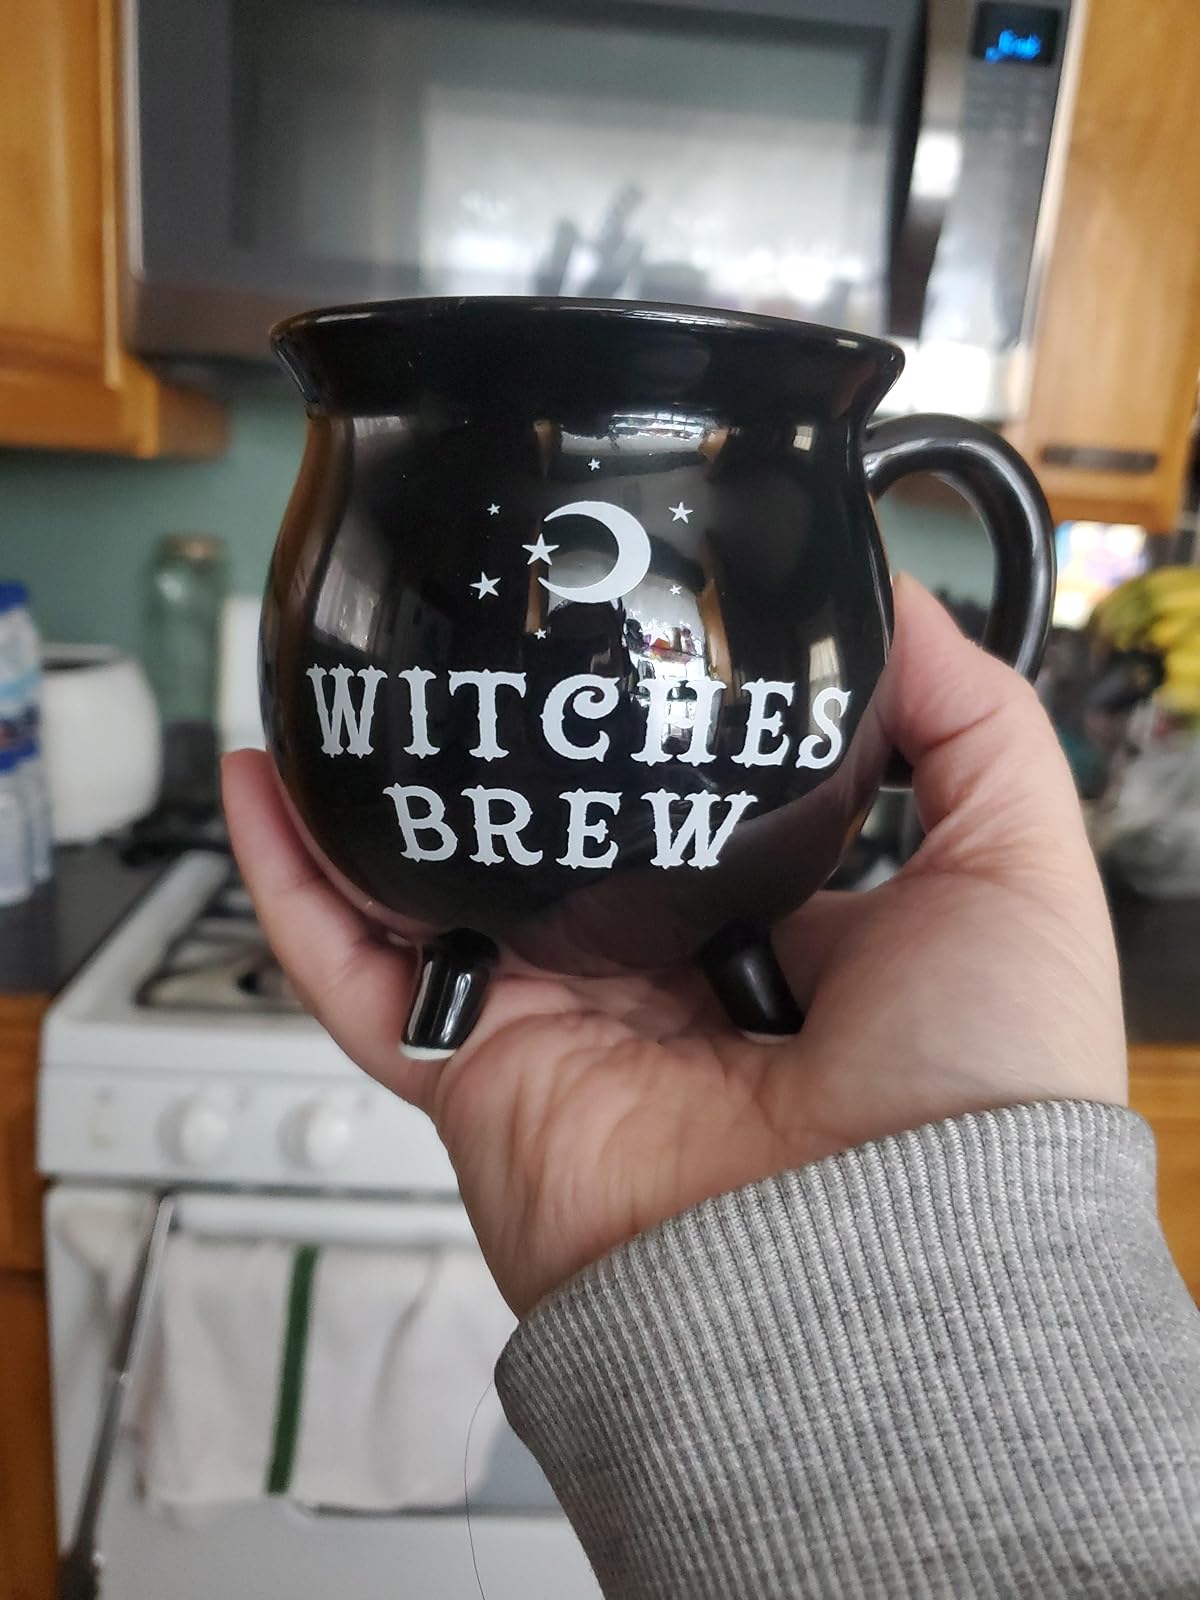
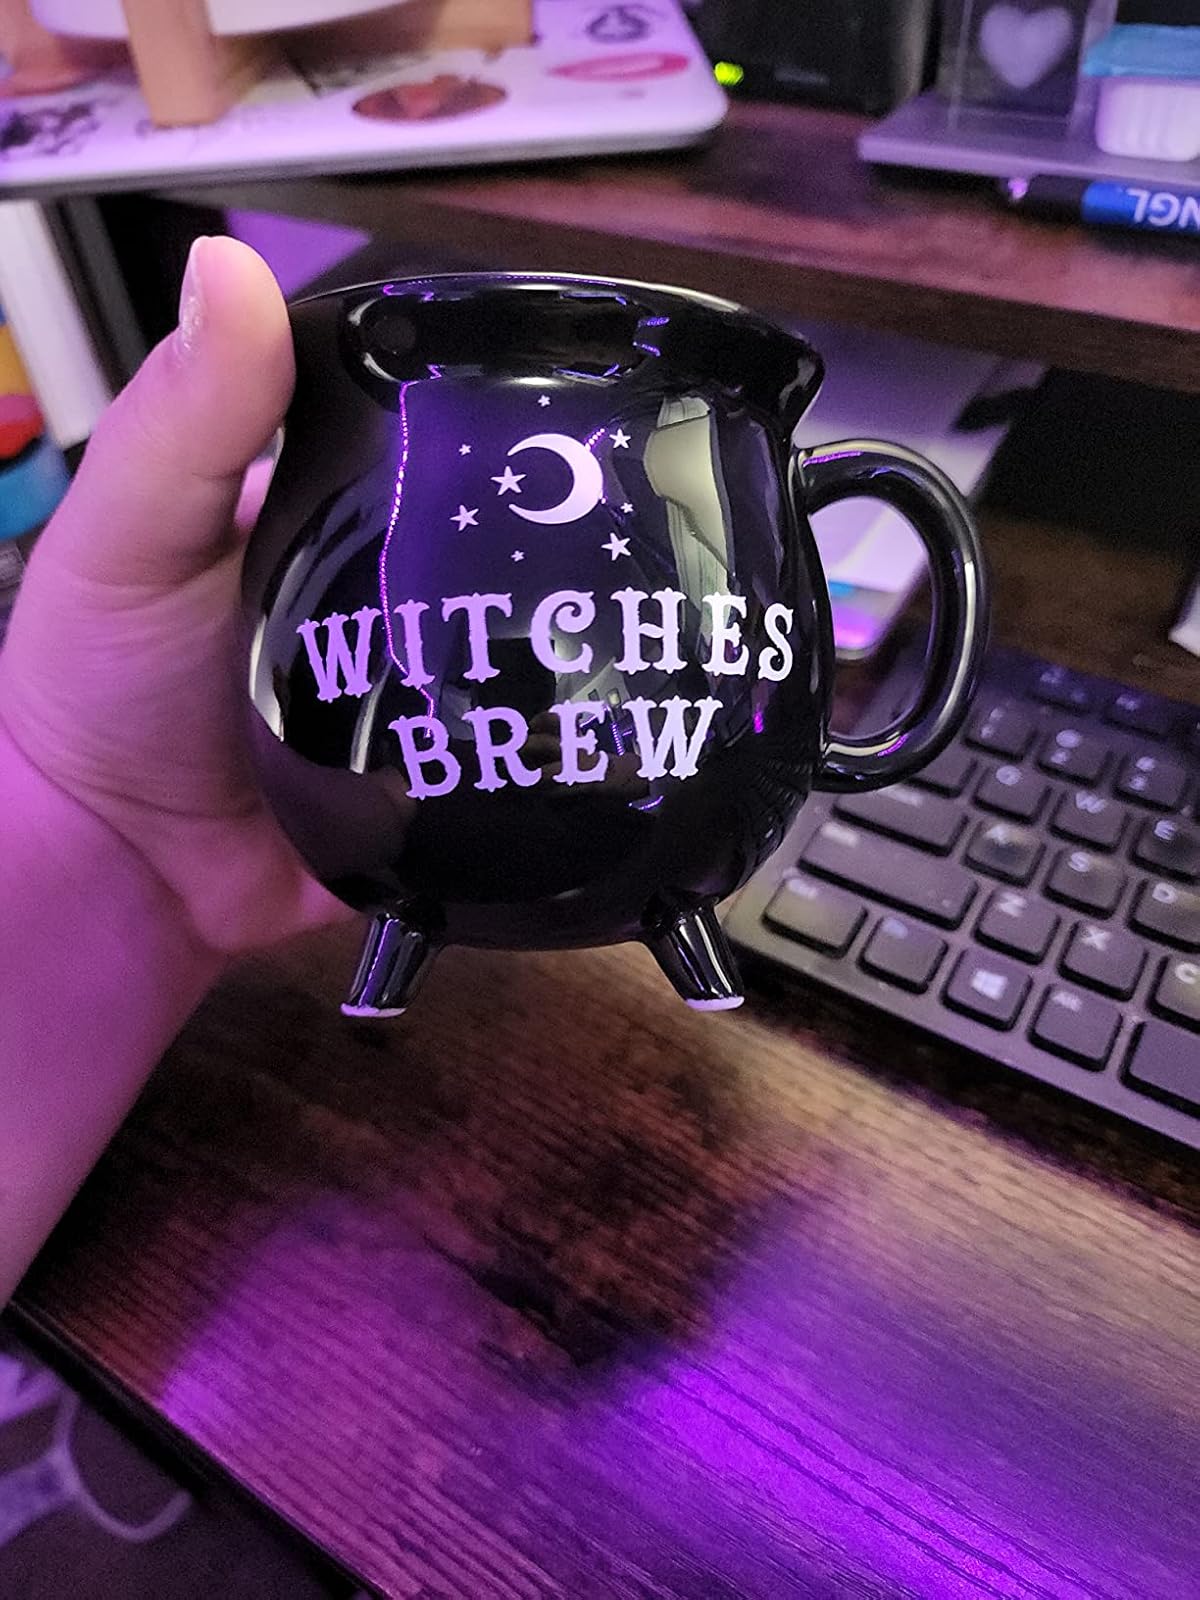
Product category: items_mug
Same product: yes